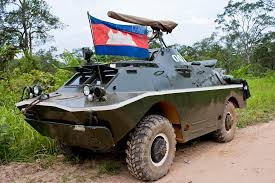
Label: BTR